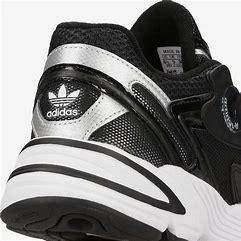
Brand: Adidas
Model: Astir